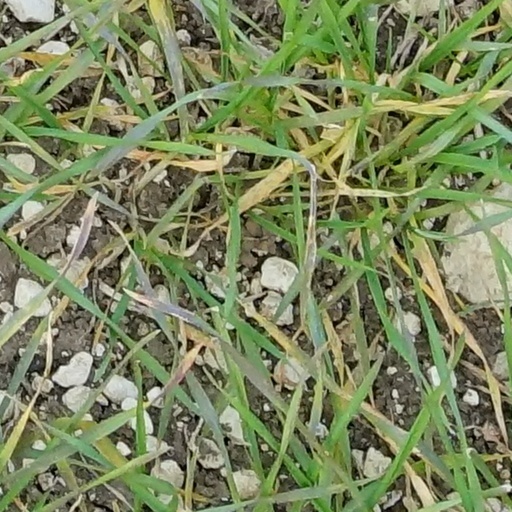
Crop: wheat